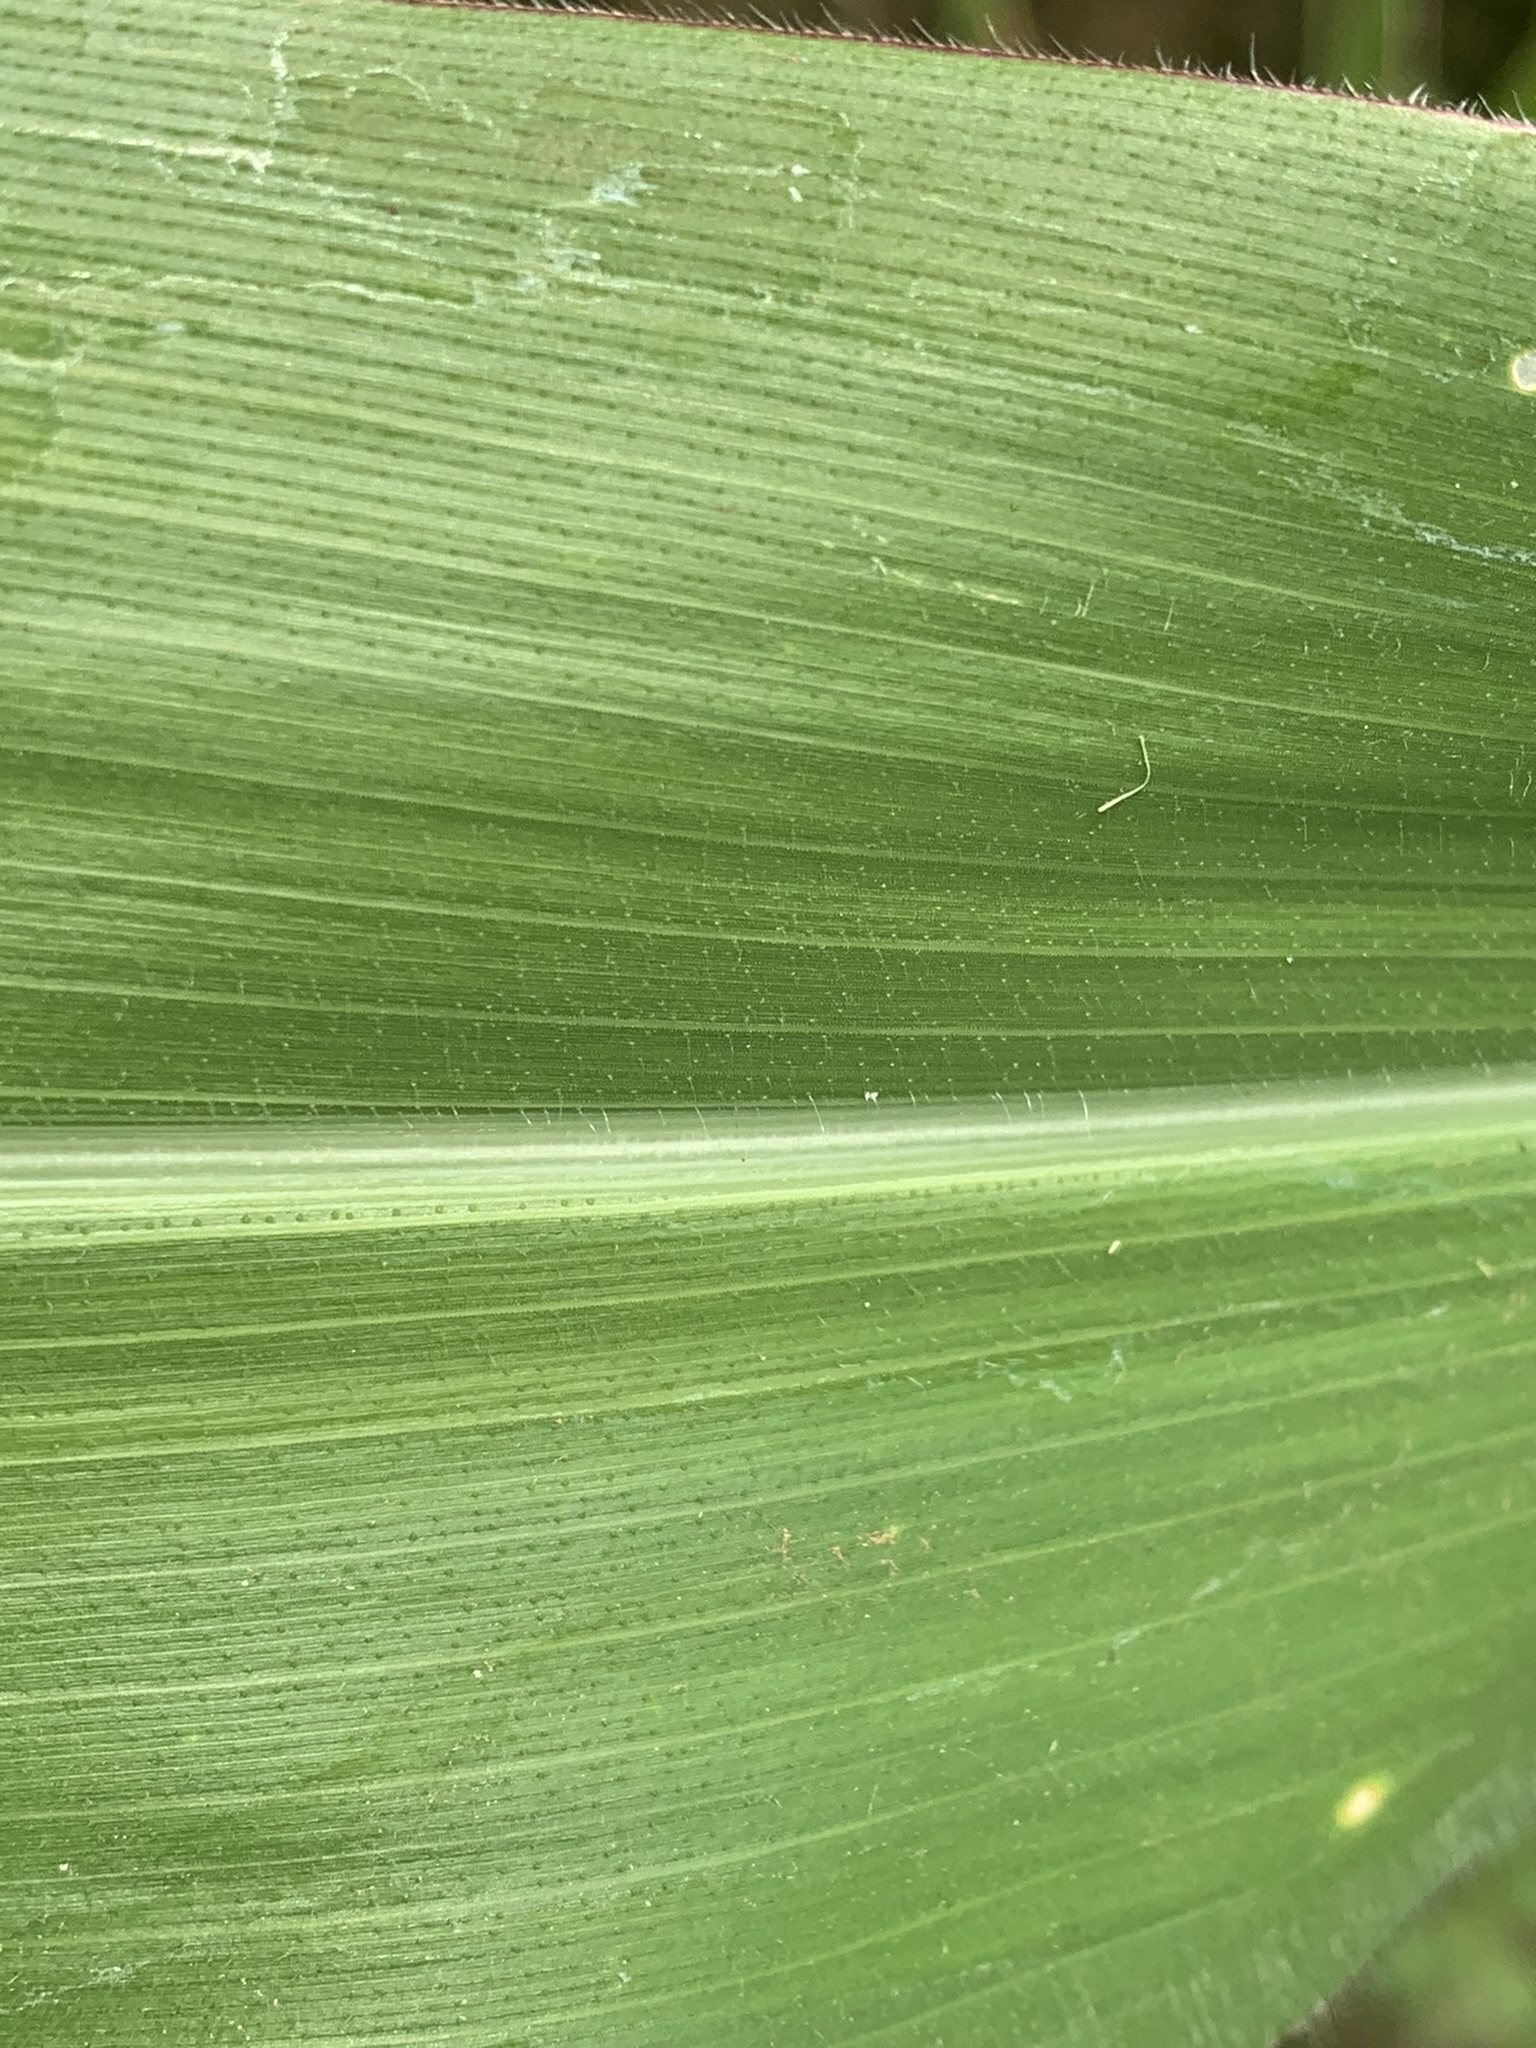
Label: Healthy